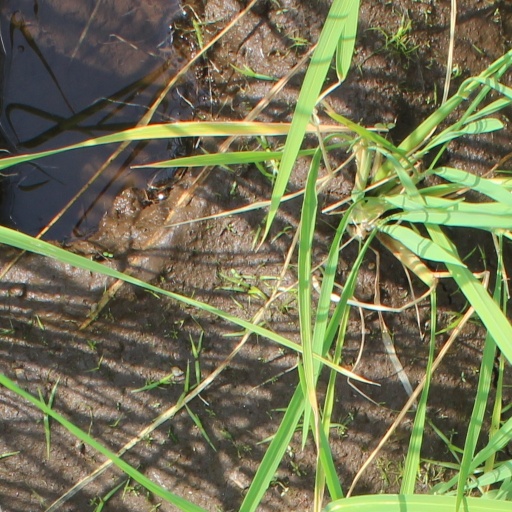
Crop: rice